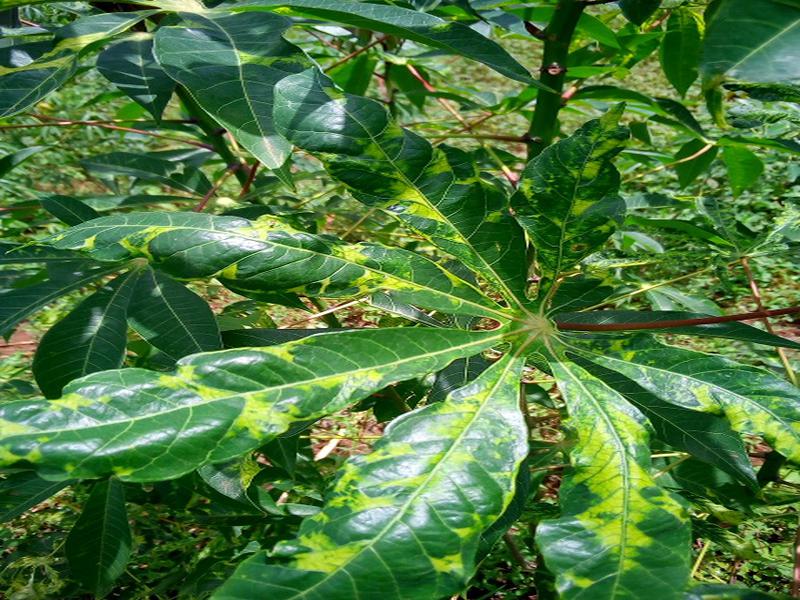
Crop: cassava
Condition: mosaic_disease